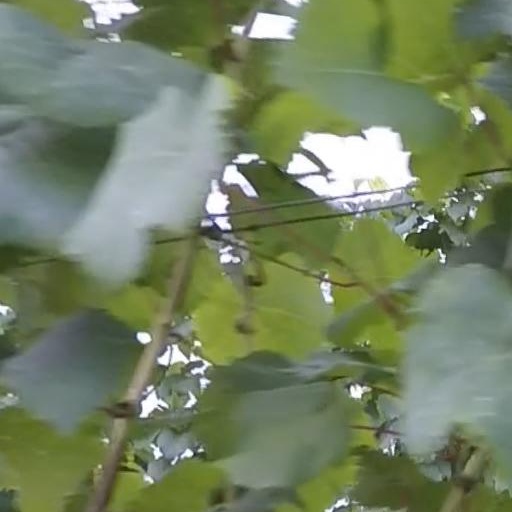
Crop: grape